Glasgow Subway

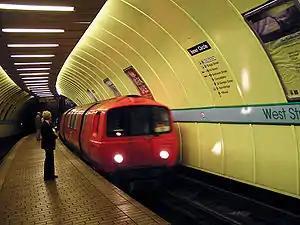
An Inner Circle train arrives at West Street station in 2004.

In August 1977, all redundant fittings and equipment from the old system were sold at a public sale at Broomloan Works. During the 1977–1980 modernisation, two Clayton battery locomotives were used by the contractors Taylor Woodrow to haul construction trains.